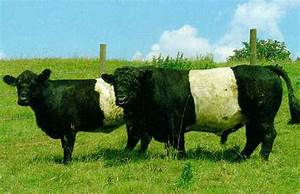
Label: mucca